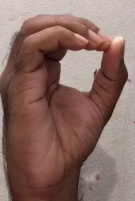
ASL sign: O